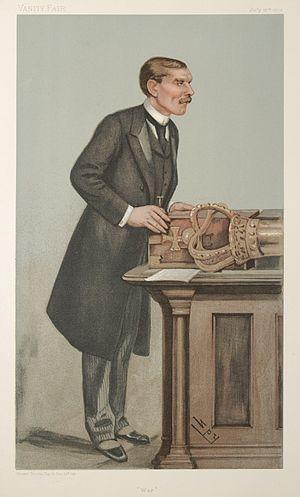
William St John Fremantle Brodrick, 1ᵉʳ comte de Midleton, KP, PC, DL, nommé St John Brodrick jusqu'en 1907 et vicomte Midleton entre 1907 et 1920, est un homme politique conservateur britannique et unioniste irlandais.